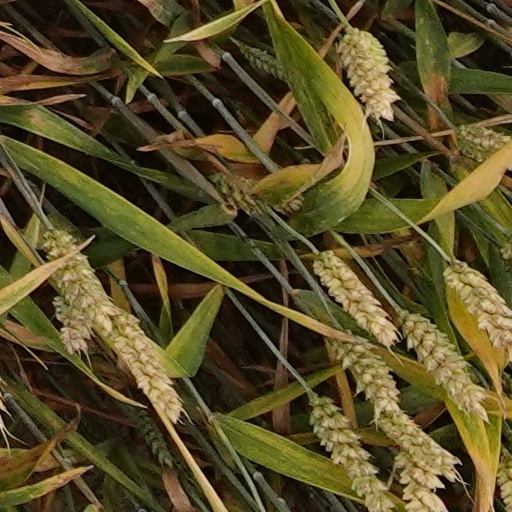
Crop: wheat